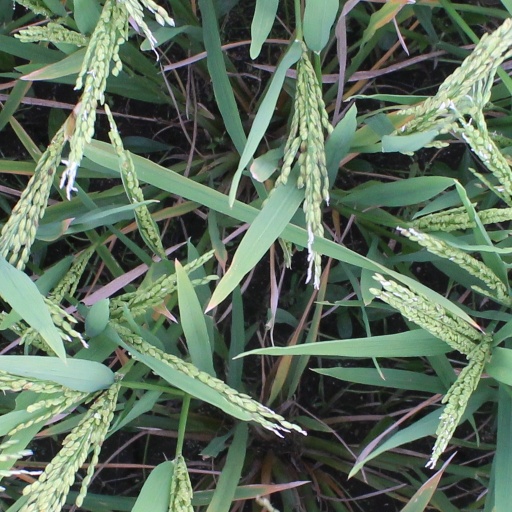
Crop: rice